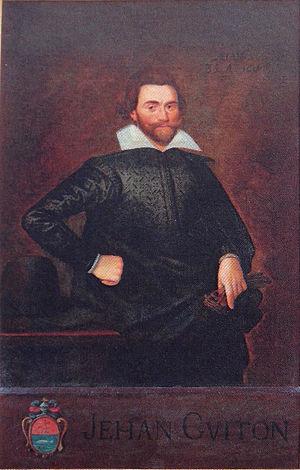
L'hôtel de ville de La Rochelle est le bâtiment qui héberge la mairie de La Rochelle depuis 1298 ; il est pour cette raison le plus ancien hôtel de ville français encore en fonction. Entre 1628 et 1748, le bâtiment est la résidence du Gouverneur de l'Aunis et de la Ville avant de redevenir la maison de la ville. Il est classé au titre des monuments historiques depuis le 27 décembre 1861. Largement détérioré, le bâtiment subit, à la fin du XIXᵉ siècle, une lourde restauration, mêlant restauration à l'identique, transformation et extension de bâtiment.
Jean Guiton, né le 2 juillet 1585 à La Rochelle, baptisé au temple Saint-Yon, et mort le 15 mars 1654, est un homme politique, armateur et militaire français. Il exerce la profession d’armateur, puis devint maire de La Rochelle. Tout comme de nombreux notables rochelais, Jean Guiton – huguenot – est l'une des figures du protestantisme du XVIIᵉ siècle.